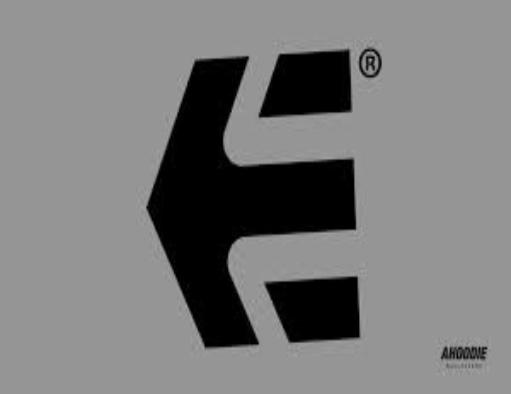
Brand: Etnies
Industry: Clothes